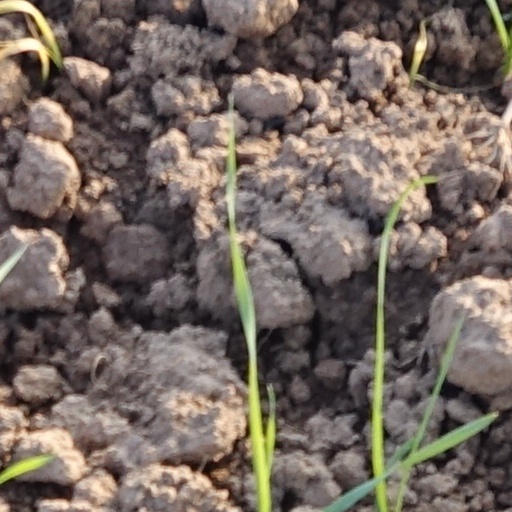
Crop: wheat